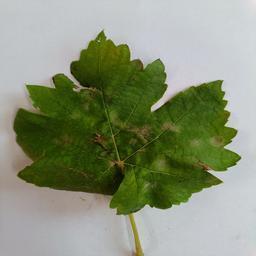
Label: Powdery Mildew